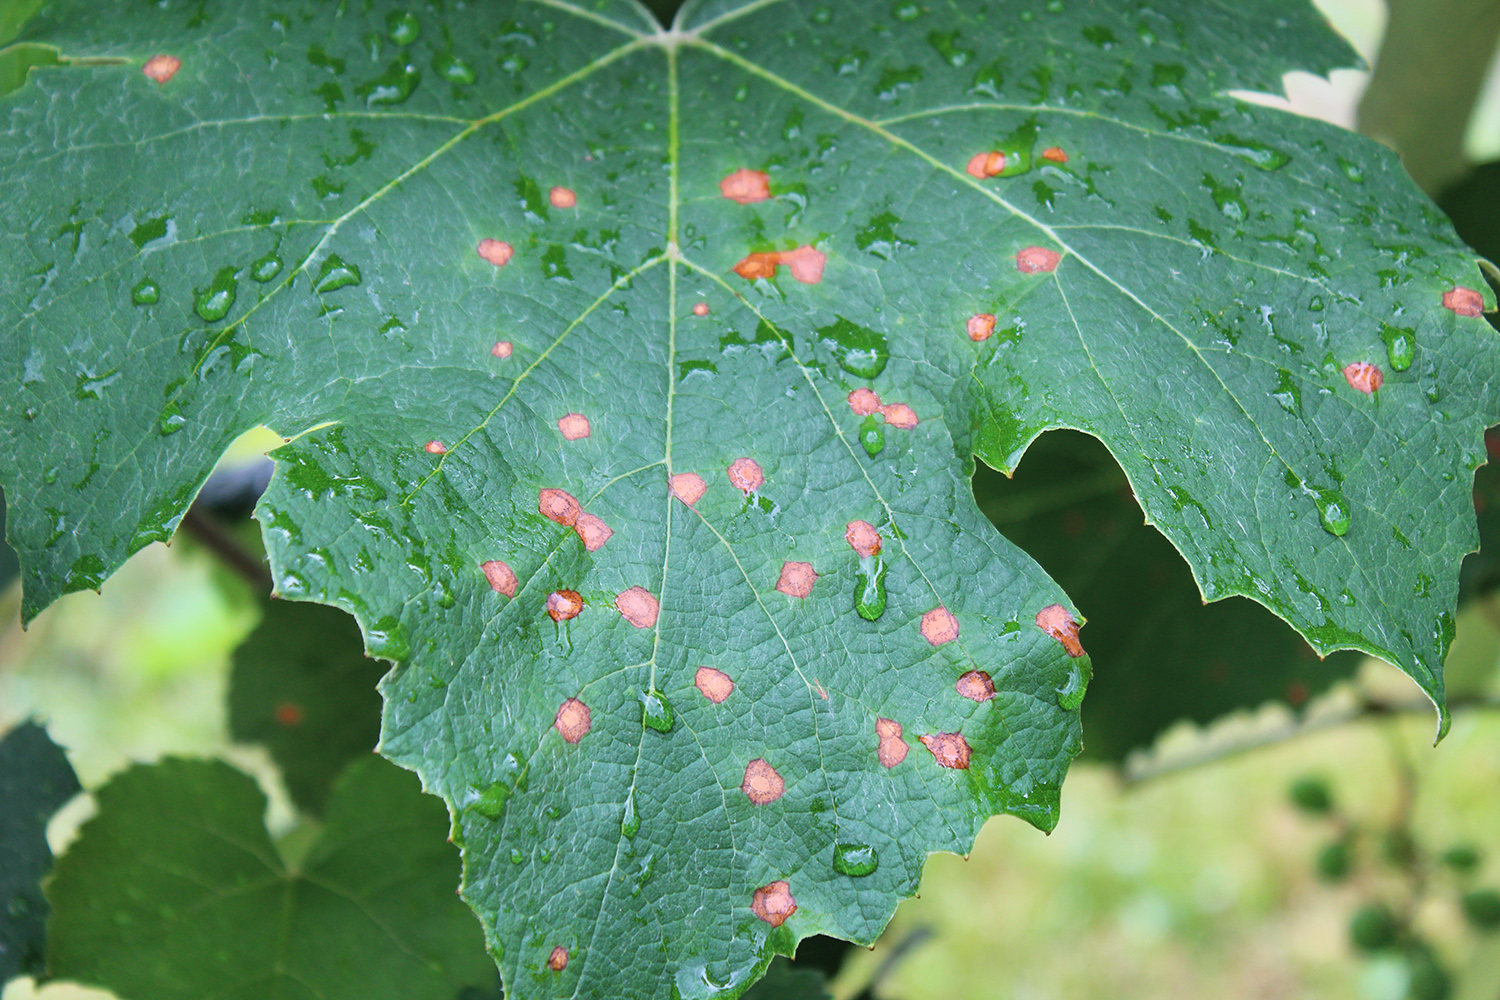
Labels: grape leaf black rot